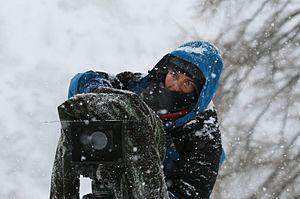
Anne Lapied, cinéaste
Erik Lapied, son épouse, Anne, et leur fille, Véronique, sont des cinéastes de montagne et documentaristes animalier français. Ils ont tourné de nombreux films sur la faune d’altitude, les hommes qui vivent en montagne ainsi que sur l’environnement montagnard. Ils travaillent essentiellement dans les Alpes, mais leur métier les a aussi conduits dans le Grand Nord, en Himalaya et en Afrique.